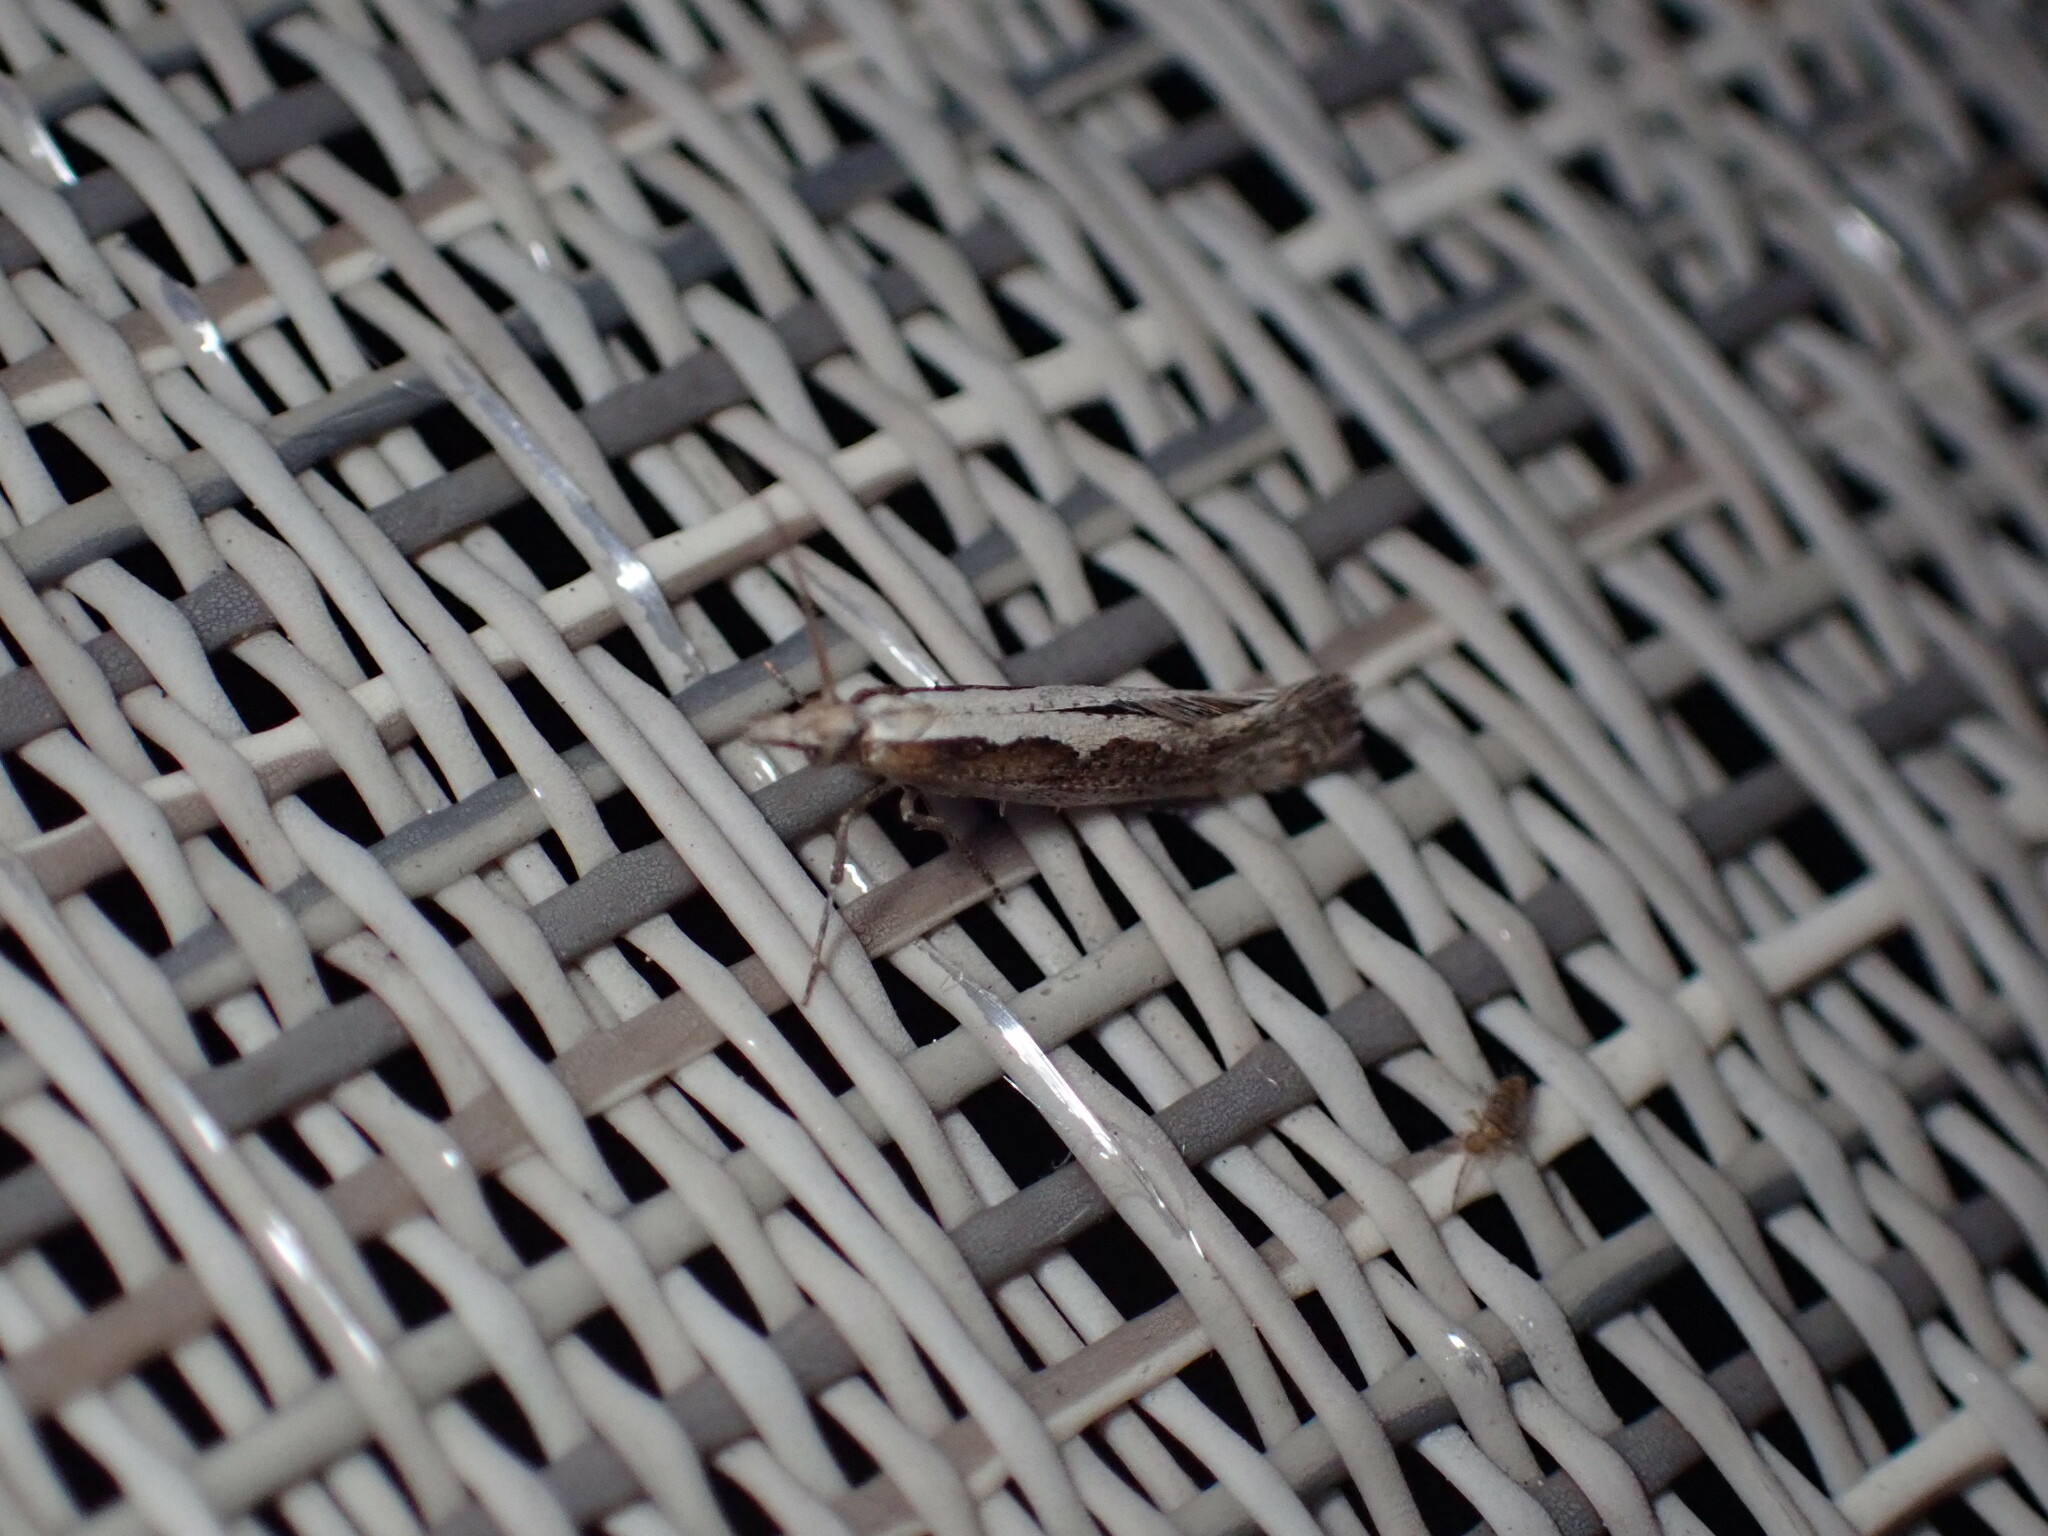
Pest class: diamondback_moth